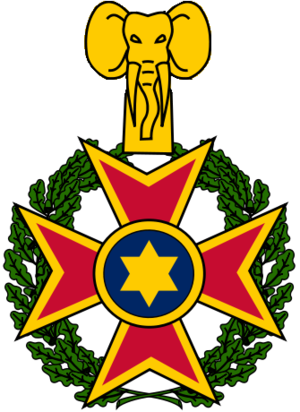
Médaille de l'ordre national du Tchad, telle que présente sur les armoiries du Tchad.
L'ordre national du Tchad, aussi appelé ordre national tchadien, est la plus haute décoration honorifique tchadienne. Créé le 12 avril 1960 par François Tombalbaye, il récompense le mérite personnel et les services éminents rendus à la nation.